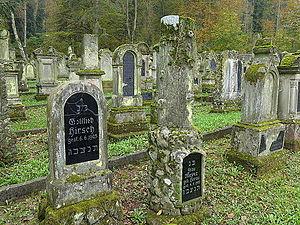
Dillingen/Saar est une ville de l’Arrondissement de Sarrelouis en Sarre. Elle a environ 20 000 habitants répartis sur trois quartiers: Dillingen, Pachten et Diefflen. Le territoire de la commune est situé au bord du Parc Naturel Sarre-Hunsrück, à l’embouchure de l’affluent Prims dans la Sarre. La frontière avec la France est à 10 km. Dillingen se situe à 60 km de la ville de Luxembourg et de Trèves. Metz est situé à 50 km et Saarbrücken à 30 km. La ville touche directement aux confins du territoire de Saarlouis. Par rapport au nombre d'habitants, elle est au deuxième rang dans l'Arrondissement de Sarrelouis.
Diefflen est un quartier de la ville de Dillingen, et compte environ 4700 habitants en majorité catholique. Diefflen est situé sur la Prims inférieure, un affluent de la Sarre. Depuis sa fondation au Moyen Âge Diefflen était historiquement lié au Nalbach. Diefflen s'est retiré de cette association par l'annexion à la ville de Dillingen/Saar en 1969.